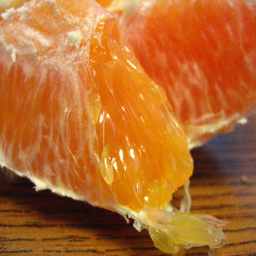
Label: Orange